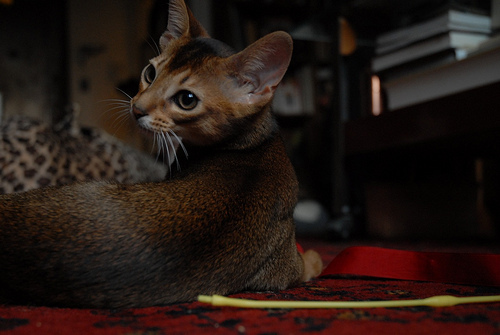
Breed: abyssinian